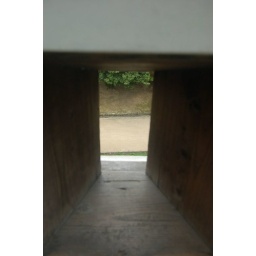
It's for defense....there are lots around the castle and on all the walls besides all the way up to the main building